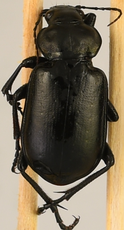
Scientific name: Calosoma affine
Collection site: Konza Prairie Agroecosystem NEON (KONA), plot KONA_004